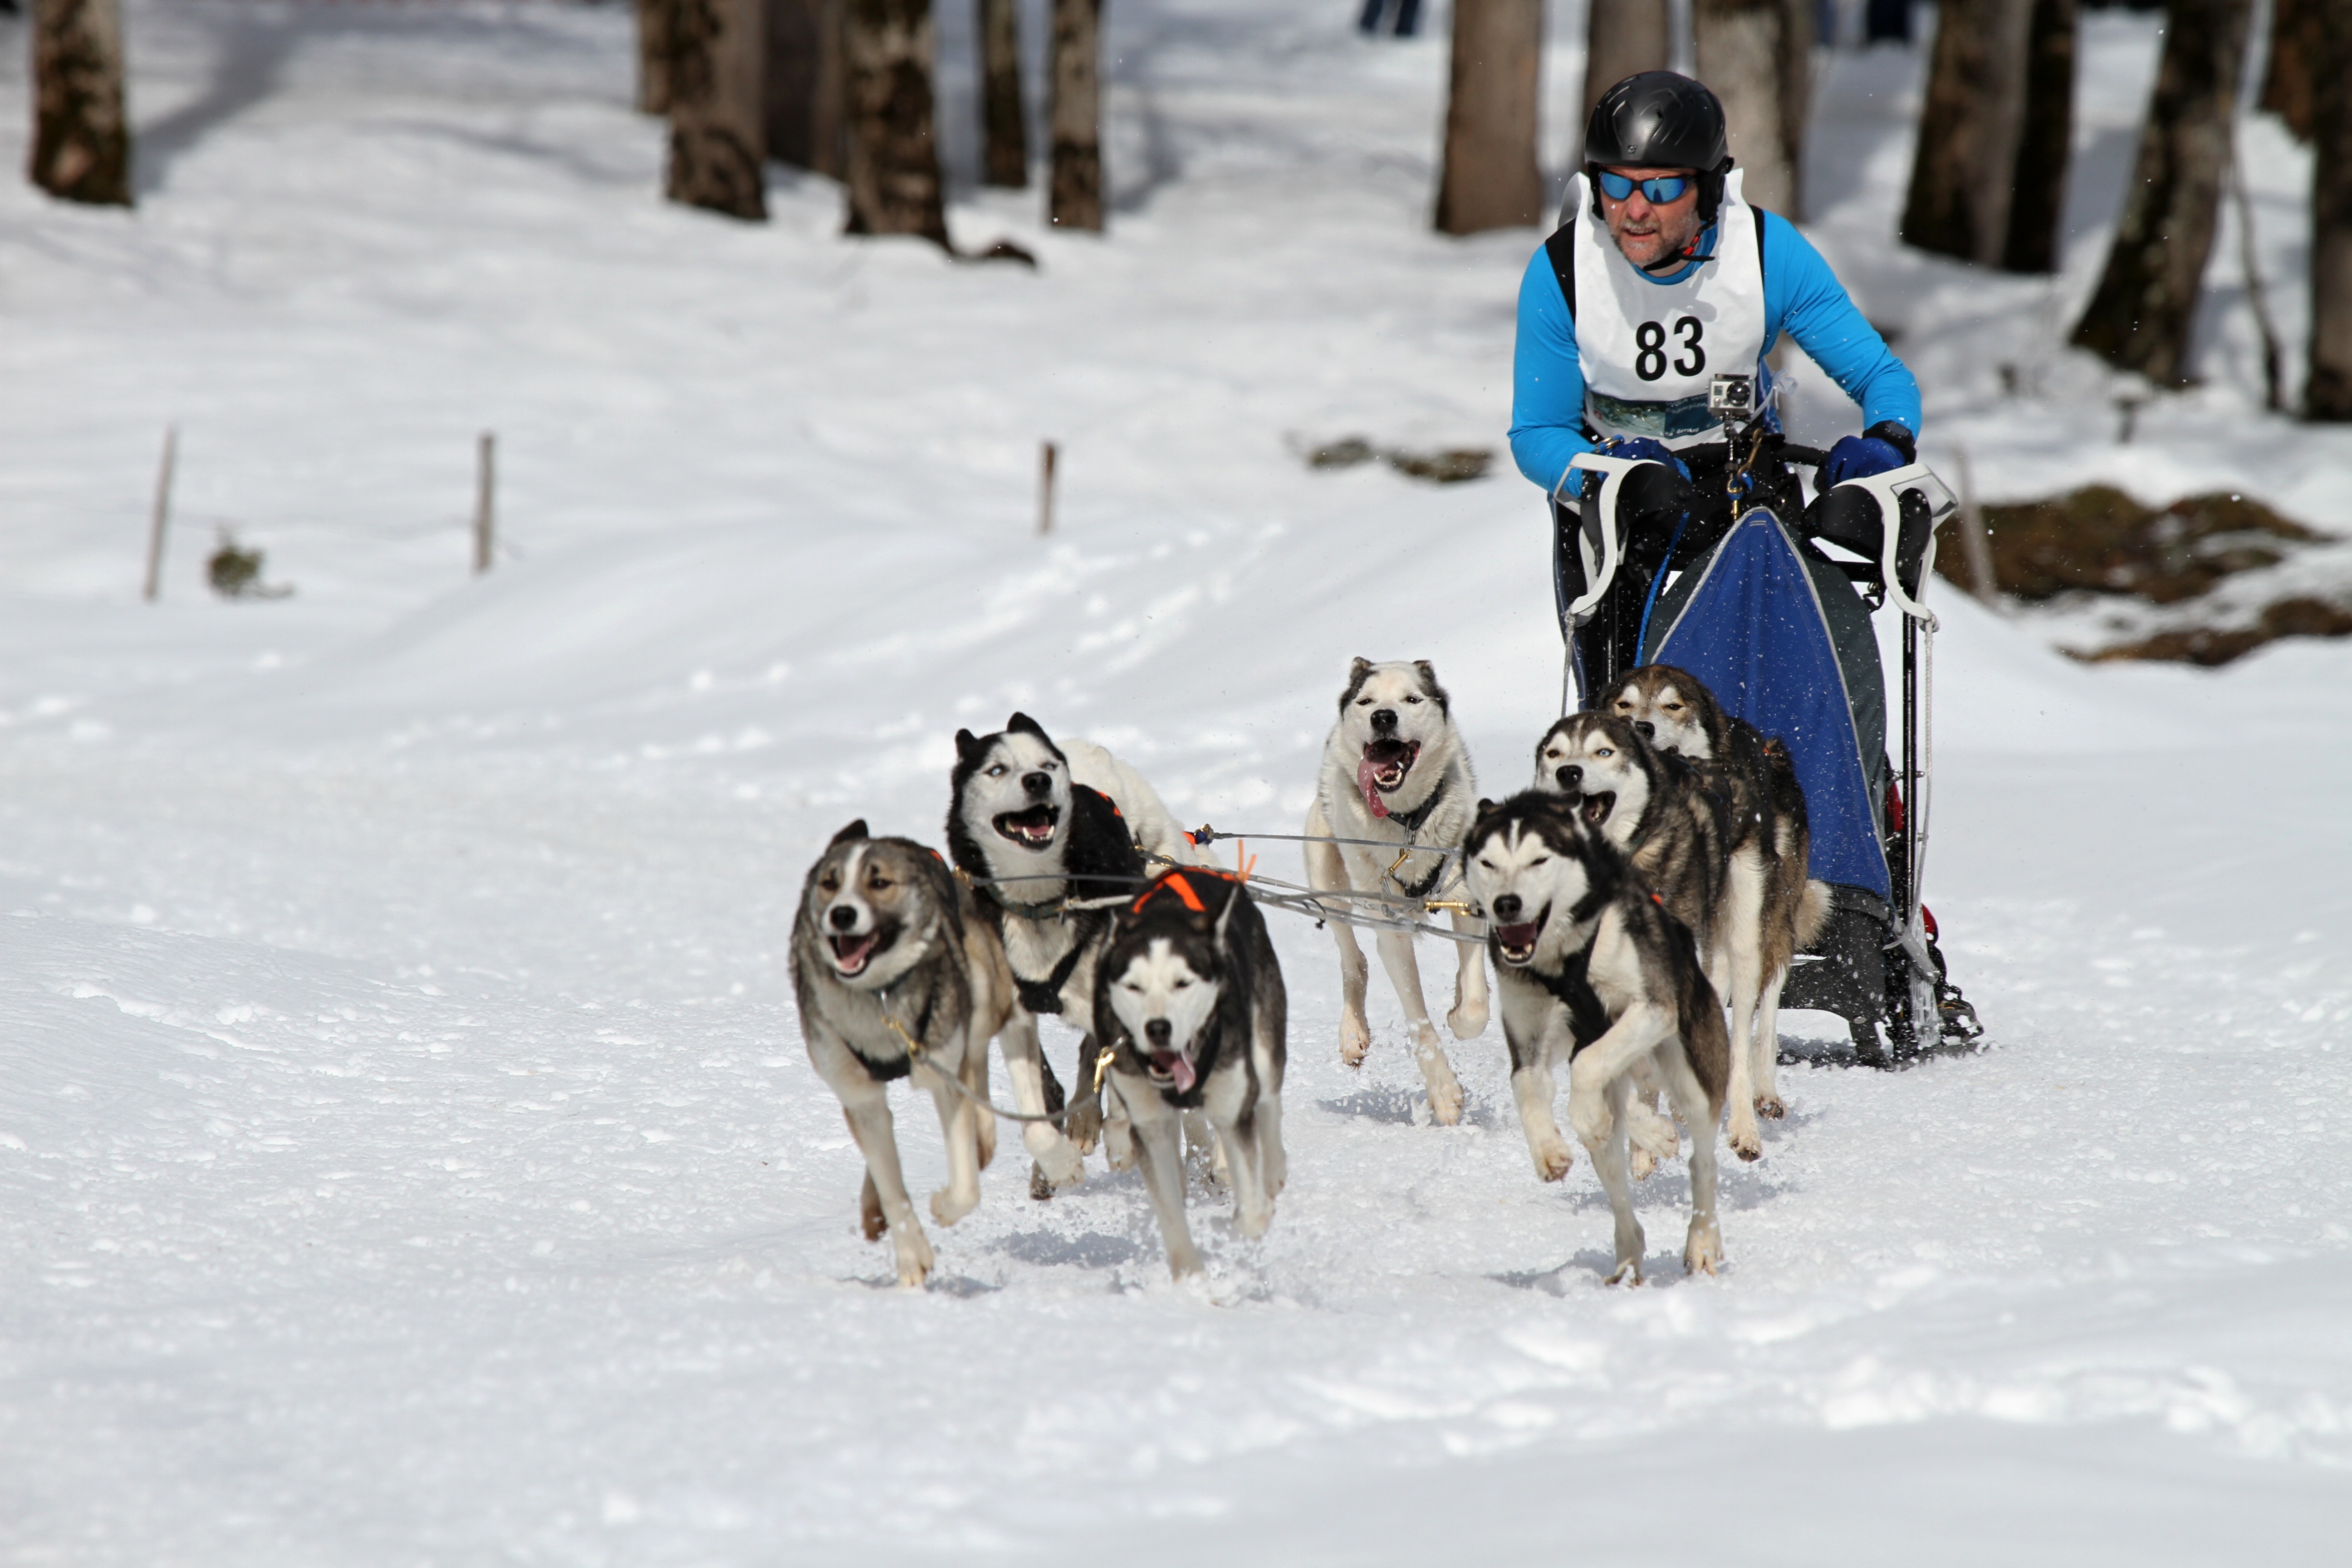
landscape, snow, winter, white, run, dog, animal, vehicle, mammal, snowy, blue eye, husky, race, competition, dogs, fun, mountains, switzerland, sled, huskies, wintry, active, musher, dog sled, sled dog, kandersteg, world championship, dog like mammal, greenland dog, sled dog racing, mushing, dog racing